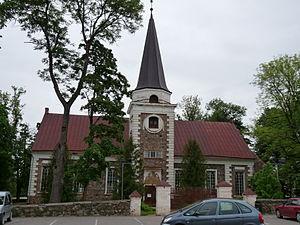
Kanepi est un petit bourg de la commune de Kanepi du comté de Põlva en Estonie.